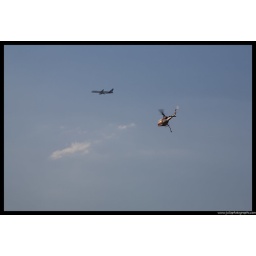
bird in the sky